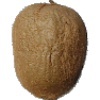
Label: Kiwi 1